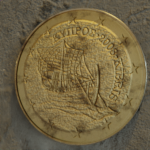
Coin value: 50cents
Country: cy
Edition: standard